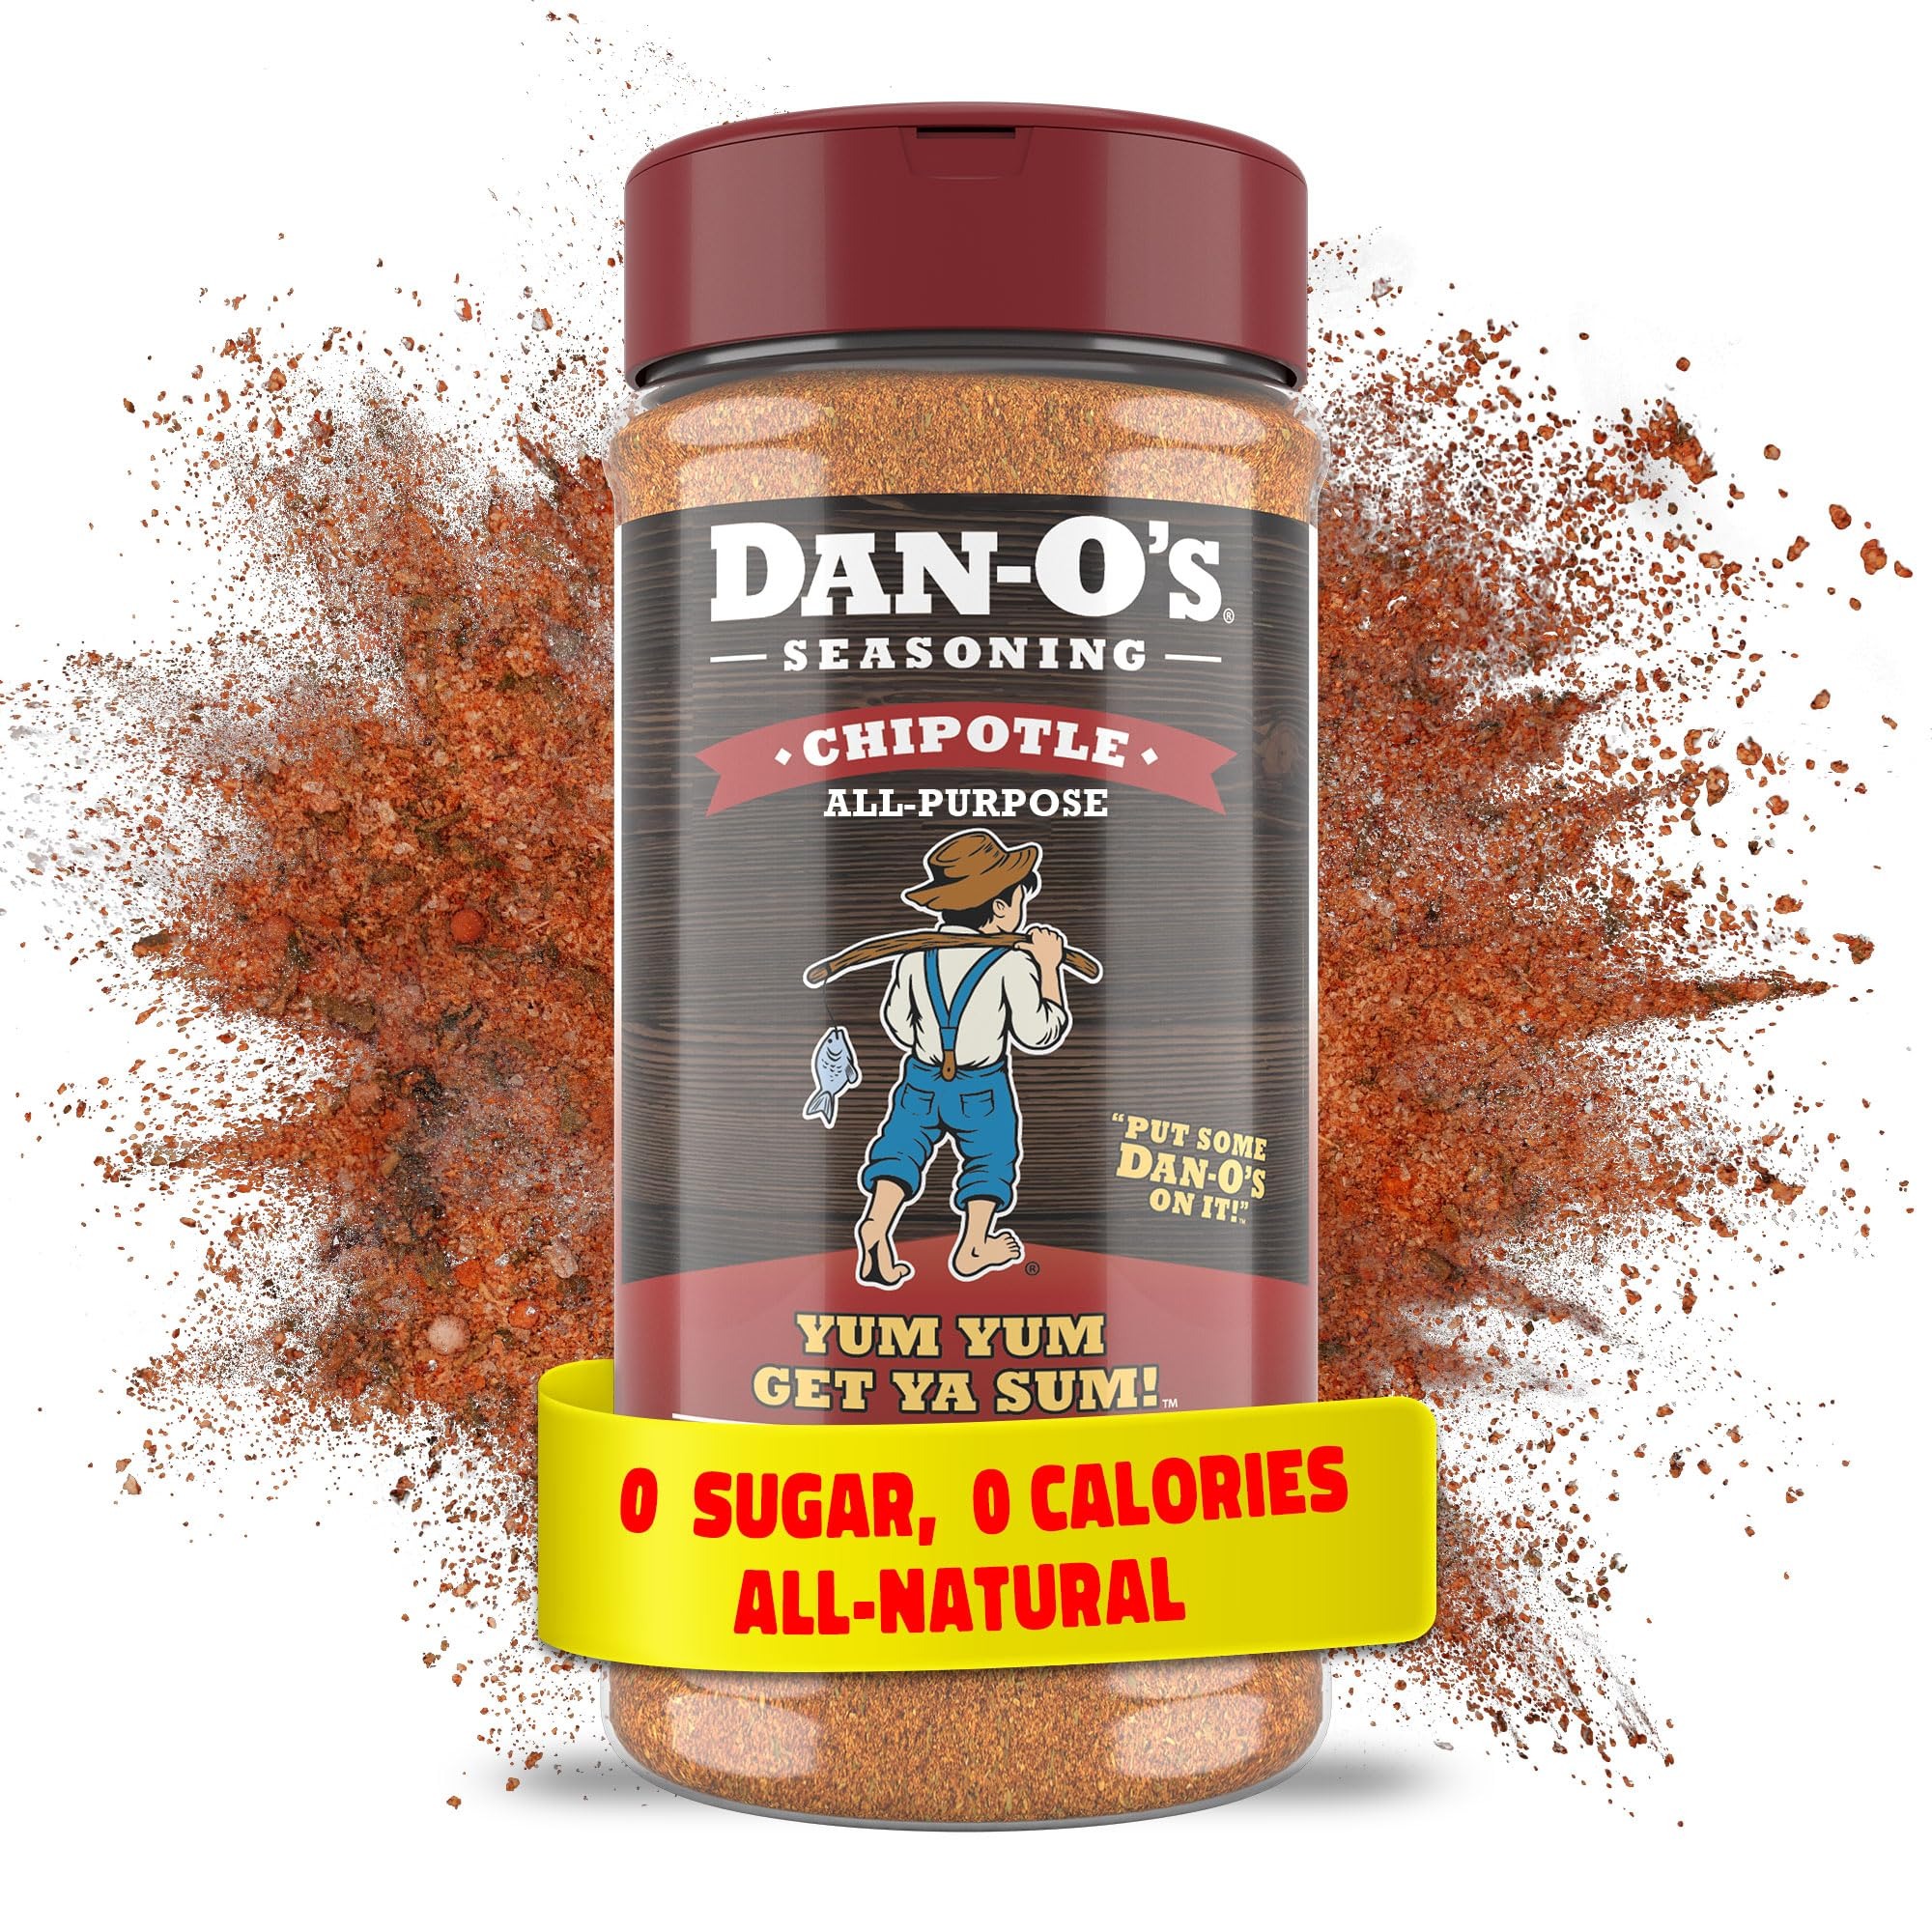
Item Name: Dan-O's Chipotle Seasoning, 8.9 oz Bottle, All Purpose Seasoning for Chicken Wings, Pork, Brisket, Tacos and More, Sugar Free, Zero Calorie, Use this Spice Blend to Craft a Marinade, Dry Rub or Sauce
Bullet Point 1: CHIPOTLE SEASONING: Featuring dried chipotle pepper for a naturally sweet, smoky, and spicy kick, Dan-O’s Chipotle Seasoning brings bold Southwest flavor that’s good on Dan near anything. Try it on BBQ, chili, or tacos for bold bites.
Bullet Point 2: IT’S DAN-GOOD: Dan-O's Seasoning is made with premium ingredients like rosemary, garlic, onion, lemon peel, orange peel, and other mouthwatering spices, all perfectly balanced with just the right amount of all-natural sea salt.
Bullet Point 3: ALL SMOKE, NO MIRRORS: This smoky seasoning blend is your ticket to Dan-O-Myte meals. Use it as a rub for grilling, a kick for your cooking, or even sprinkle it on smoked vegetables for a rich flavor that's sure to impress!
Bullet Point 4: NO FLUFF, JUST FLAVOR: Our all-natural, kosher seasoning is free from GMOs, sugar, and has zero calories. Enjoy delicious flavor without the fluff – just pure, wholesome goodness in every sprinkle!
Bullet Point 5: YOU DON'T KNOW TILL YOU DAN-O: Founded by Dan Oliver in 2015, Dan-O’s Seasoning inspires fun and healthy cooking with real flavors that don't sacrifice taste. Try all of our Dantastic flavors, made with premium ingredients.
Product Description: Yum Yum Get Ya Sum! of Dan-O's Chipotle Seasoning. Don’t waste your time mixing herbs and spices, we’ve done it for you. Use this Southwest seasoning to enhance any dish, from chicken and BBQ to queso and corn. Founded by Dan Oliver in 2015, Dan-O's is on a mission to change the world one table at a time. Our seasonings are crafted with premium ingredients and less salt than some other brands, ensuring you can enjoy the flavor without guilt. With an all-natural, kosher formula free from GMOs and sugar – and with zero calories – Dan-O's Chipotle Seasoning will infuse your dishes with a sweet, smoky, and spicy flavor to complement any meal. Sprinkle Generously on your favorite dishes or use it to season fruit for a surprising twist. Go ahead and Put Some Dan-O's On It!
Value: 8.9
Unit: Ounce

Price: 6.96